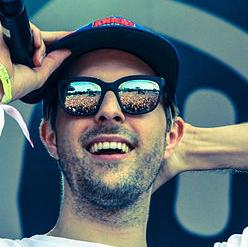
Age: 24